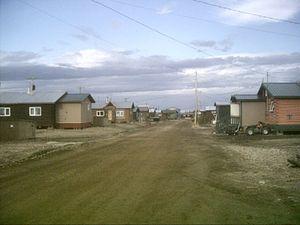
Old Crow est un village situé à 192 kilomètres au nord du Cercle polaire arctique, à 770 kilomètres de Whitehorse, capitale du territoire du Yukon. Il s'agit du village le plus septentrional du Yukon. C'est la seule communauté du territoire à ne pas être desservie par la route ; l'approvisionnement est assuré par voie aérienne.